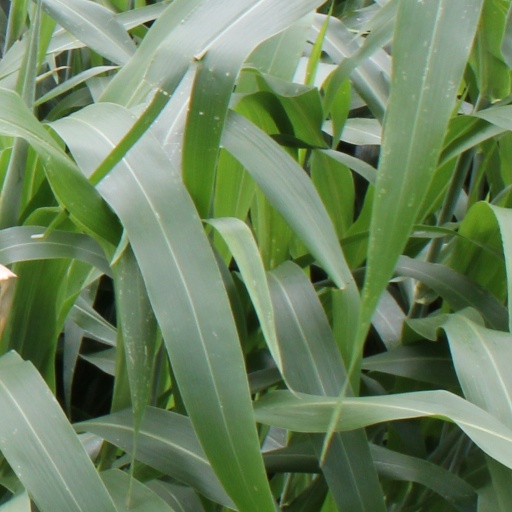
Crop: sorghum